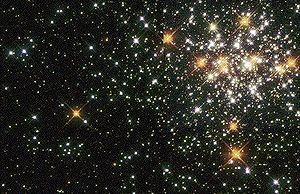
Voici une liste non exhaustive d'amas stellaires, classée par ordre alphabétique de constellations.
NGC 1818 est un amas ouvert situé dans la constellation de la Dorade. Cet amas est situé dans le Grand Nuage de Magellan. Il a été découvert par l'astronome australien James Dunlop en 1826.